Cannabis in Morocco

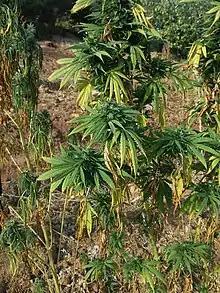
Cannabis in Fez

Cannabis had been illegal in Morocco since the nation's independence in 1956, reaffirmed by a total ban on drugs in 1974, but was partially tolerated in the country. Cannabis has been cultivated in Morocco for centuries and the country is currently among the world's top producers of hashish. As of 2024, Morocco was the world's top supplier of cannabis. On May 26, 2021, the Moroccan parliament voted to legalize the use of cannabis for medical, as well as cosmetic and industrial purposes.